Mercedes 35 hp

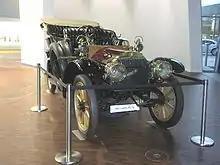
Mercedes 35hp with gas flame headlamp

The Mercedes had a wheelbase of and a track of . The total weight was also dramatically reduced to by making the main chassis frame of pressed steel of carefully designed U-shaped cross section.